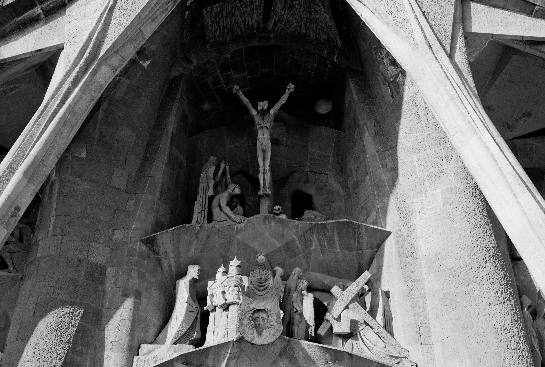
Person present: No